Prairie du Chien Post Office

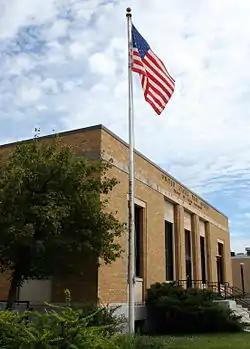
Prairie du Chien Post Office

The Prairie du Chien Post Office is a historic post office building at 120 S. Beaumont Road in Prairie du Chien, Wisconsin. It was added to the National Register of Historic Places in 2000.